World Chess Championship 1978

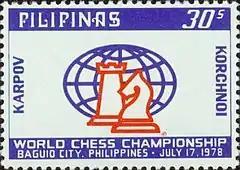
World Chess Championship 1978 on a stamp of the Philippines

The 1978 World Chess Championship was played between Anatoly Karpov and Viktor Korchnoi in Baguio, Philippines, from July 18 to October 18, 1978. Karpov won, thereby retaining the title.